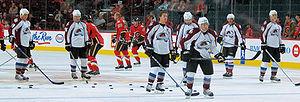
Joseph Steve Sakic, dit Joe Sakic, né le 7 juillet 1969, à Burnaby, ville de la banlieue de Vancouver en Colombie-Britannique, province du Canada, est un joueur professionnel canadien de hockey sur glace de la Ligue nationale de hockey, qui évoluait avec l'Avalanche du Colorado. Il est actuellement le directeur général du club, poste qu'il occupe depuis la saison 2014-2015.